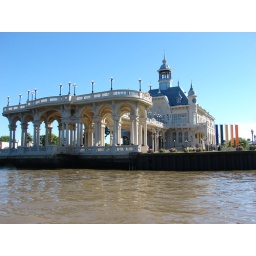
Gorgeous building as seen from the river canals in Tigre